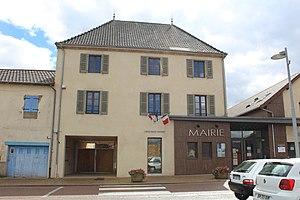
Mairie de Melay, Saône-et-Loire.
Melay est une commune française située dans le département de Saône-et-Loire en région Bourgogne-Franche-Comté.